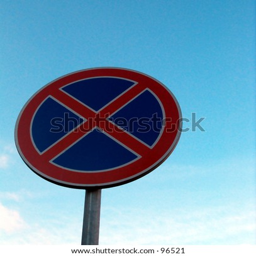
the sign no waiting in blue sky background